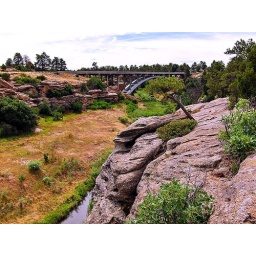
Colorado; Parker area; tree growing out of boulders in state park, with bridge in background